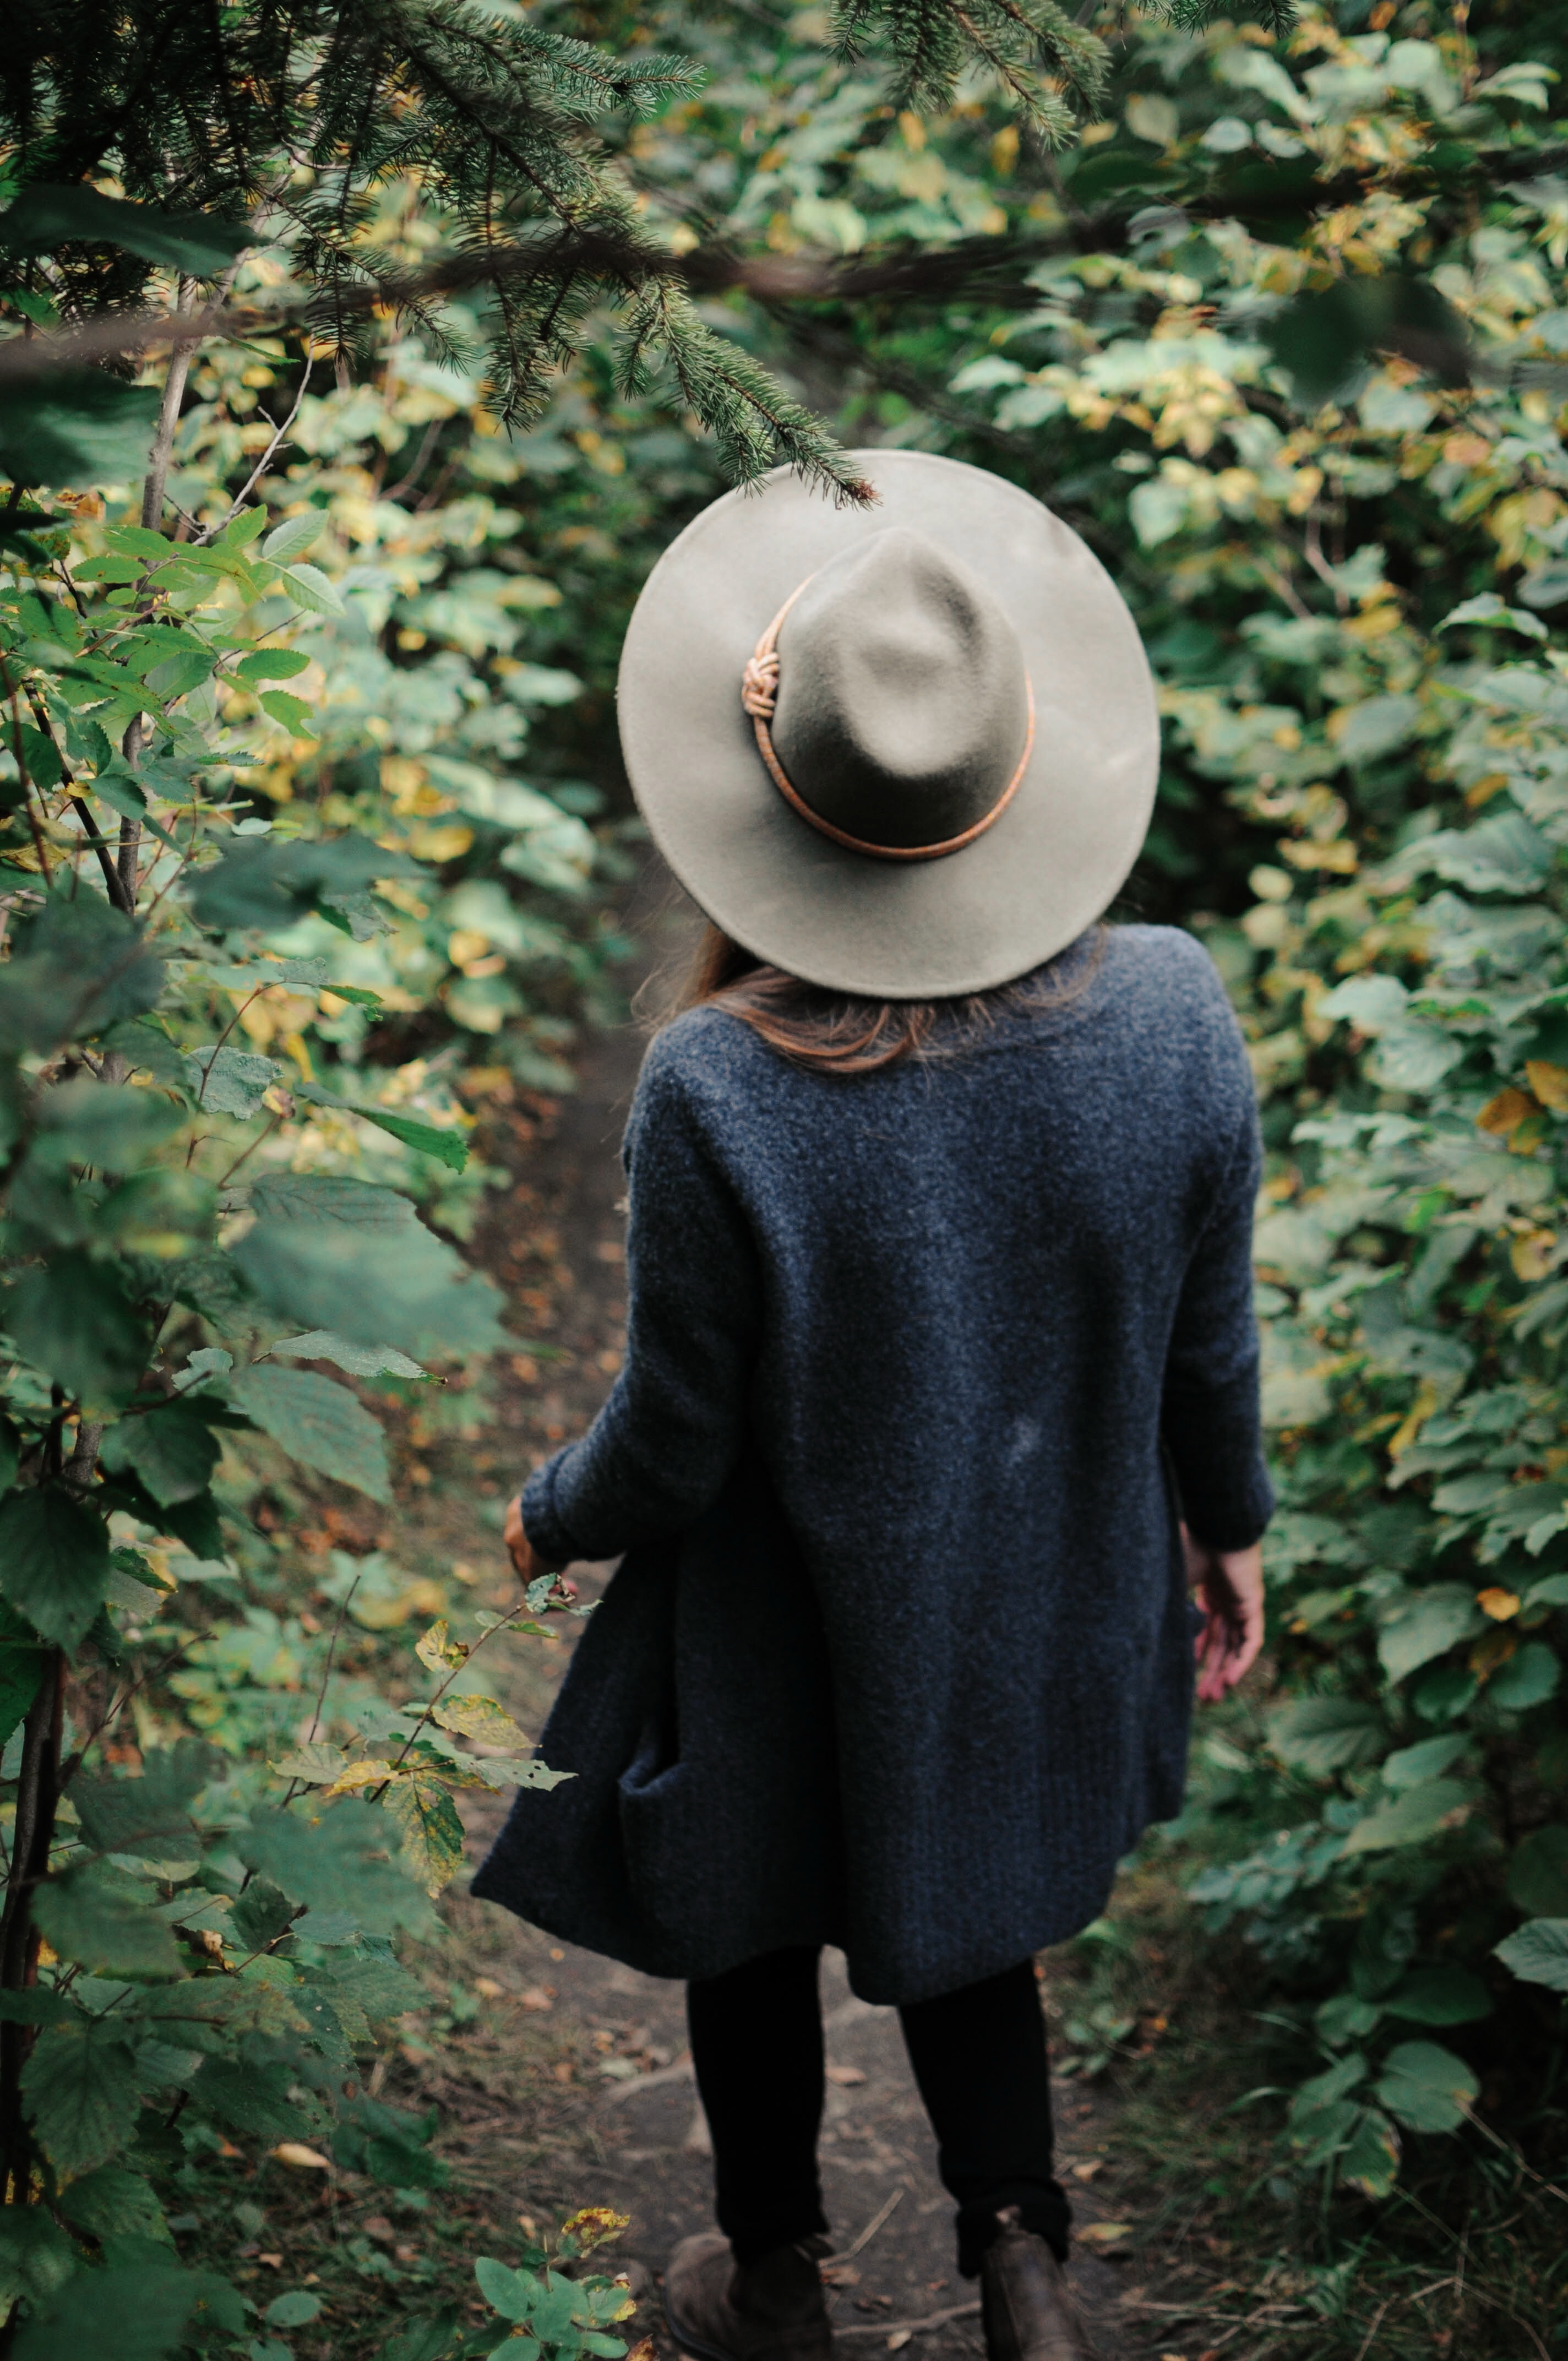
spring, green, autumn, fashion, clothing, outerwear, wool, season, dress, costume